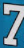
Number: 7